Tim Curry

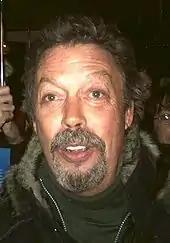
Curry in New York City in 2005

Shortly after the end of "Rocky Horror"s run on Broadway, Curry returned to the stage with Tom Stoppard's "Travesties", which ran in London and New York from 1975 to 1976. "Travesties" was a Broadway hit. It won two Tony Awards (Best Performance by an Actor for John Wood and Best Comedy), as well as the New York Drama Critics Circle Award (Best Play), and Curry's performance as the famous dadaist Tristan Tzara received good reviews.